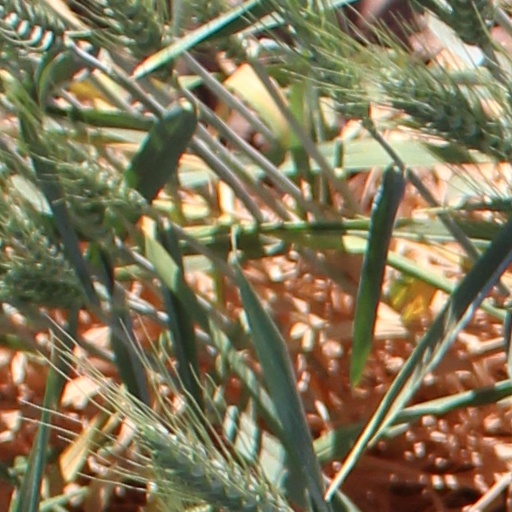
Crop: wheat